Moose

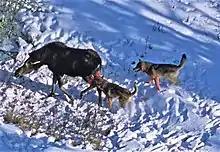
Moose attacked by wolves

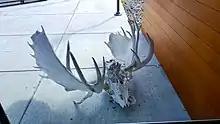
Display at the Kenai National Wildlife Refuge of the skulls of two bulls who apparently died after their antlers became locked during a fight.

A full-grown moose has few enemies except Siberian tigers ("Panthera tigris tigris") which regularly prey on adult moose, but a pack of gray wolves ("Canis lupus") can still pose a threat, especially to females with calves. Brown bears ("Ursus arctos") are also known to prey on moose of various sizes and are the only predator besides the wolf to attack moose both in Eurasia and North America. In Western Russia, moose provide about 15% annual estimated dietary energy content for brown bears and are the most important food source for these predators during spring. However, Brown bears are more likely to scavenge a wolf kill or to take young moose than to hunt adult moose on their own. Black bears ("Ursus americanus") and cougars ("Puma concolor") can be significant predators of moose calves in May and June and can, in rare instances, prey on adults (mainly cows rather than the larger bulls). Wolverines ("Gulo gulo") are most likely to eat moose as carrion but have killed moose, including adults, when the large ungulates are weakened by harsh winter conditions. Orcas ("Orcinus orca") are the moose's only confirmed marine predator as they have been known to prey on moose and other deer swimming between islands out of North America's Northwest Coast. However, such kills are rare and a matter of opportunity, as moose are not a regular part of the orca diet. There is at least one recorded instance of a moose being scavenged by a Greenland shark ("Somniosus microcephalus").